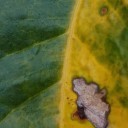
Label: Miner